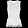
Label: Shirt